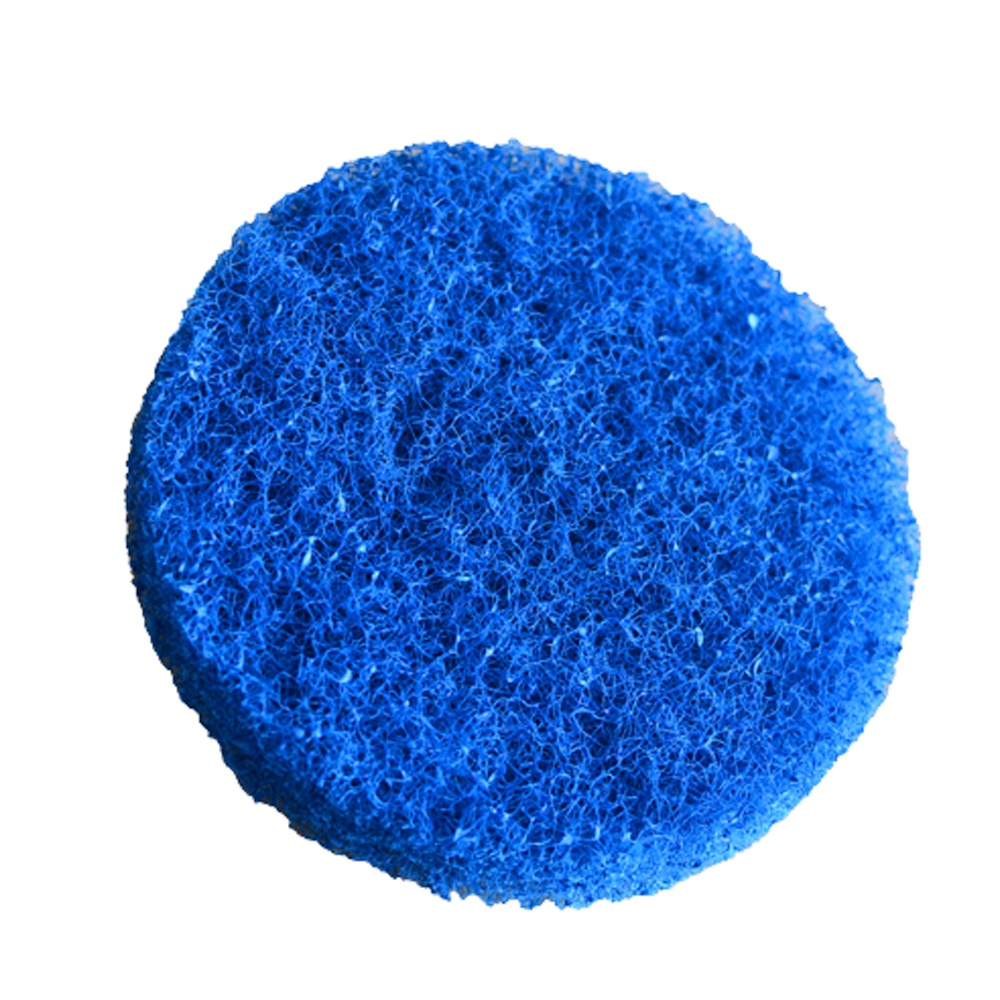
Shurhold 5" Medium Scrubber Pad f/Dual Action Polisher [3202]
Dual Action Polisher Scrubber Pad Medium (Blue) for medium duty cleaning and scrubbing Turn your Shurhold Polisher into an aggressive power scrubber. Great for working on all types of surfaces and projects. These pads are also great for teak work. Medium grade blue pads are better for general teak cleaning. All pads are designed to easily fit Shurhold's Dual Action Polisher. Specifications: Type: Buffers & pads Box Dimensions: 1"H x 5"W x 5"L WT: 0.05 lbs UPC: 703485120743 .embed-container { position: relative; padding-bottom: 56.25%; height: 0; overflow: hidden; max-width: 100%; } .embed-container iframe, .embed-container object, .embed-container embed { position: absolute; top: 0; left: 0; width: 100%; height: 100%; }
Brand: Shurhold
Category: Vehicles & Parts > Vehicle Parts & Accessories > Vehicle Maintenance, Care & Decor > Vehicle Cleaning > Car Wash Solutions